Berner Schilling

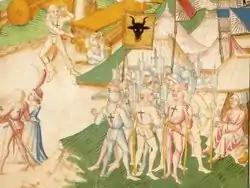
Swiss camp, troops of Uri with "Marketenderinnen" (vol. 3, p. 282)

The Berner Schilling (or Amtliche Chronik, also "Grosse Burgunderchronik", "Great Burgundy chronicle") is a chronicle of Diebold Schilling the Elder of Bern (1480s), covering the history of the Old Swiss Confederacy up to the Burgundian Wars.